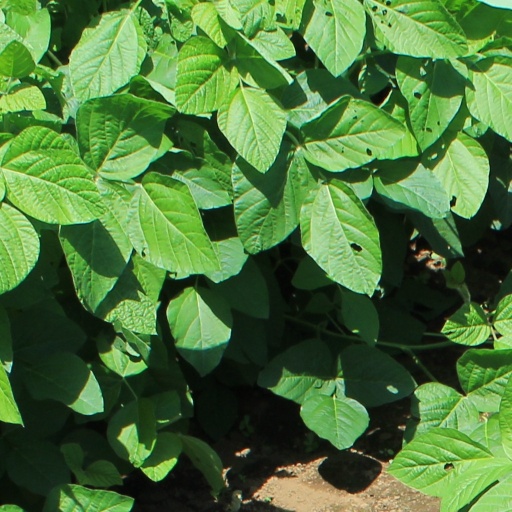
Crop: soybean